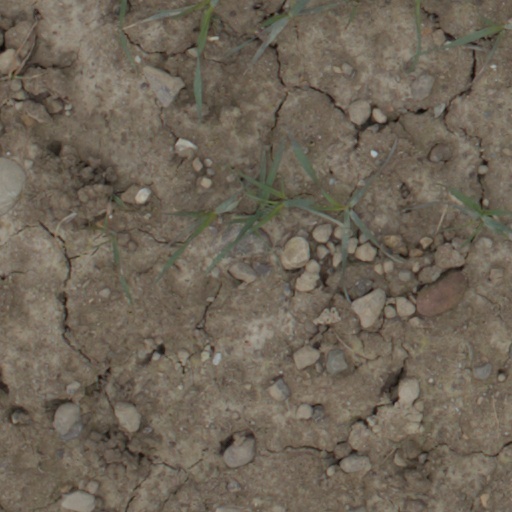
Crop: wheat